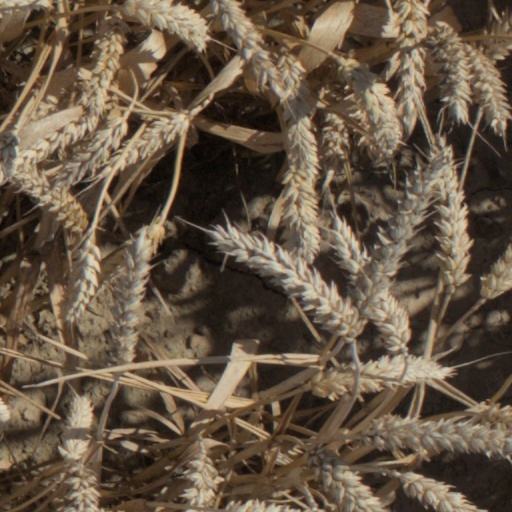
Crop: wheat